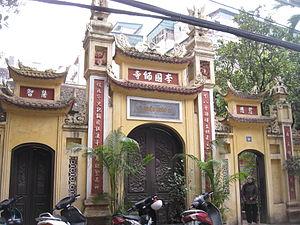
Cette Liste des bâtiments historiques d'Hanoï est non exhaustive et répertorie les plus anciens bâtiments du centre d'Hanoï construits avant l'indépendance en 1945.